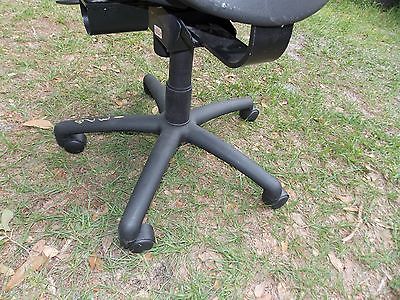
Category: chair